Tammy Rae Carland

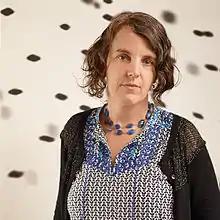
Tammy Rae Carland in her studio, Oakland CA, 2014

Tammy Rae Carland (born January 27, 1965), is an American photographer, video artist, zine editor, former provost at California College of the Arts (CCA), and former co-owner of the independent lesbian music label Mr. Lady Records and Videos. Her work has been published, screened, and exhibited around the world in galleries and museums in New York, Los Angeles, San Francisco, Berlin, and Sydney.